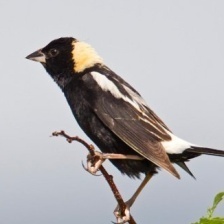
Species: BOBOLINK
Scientific name: DOLICHONYX ORYZIVORUS